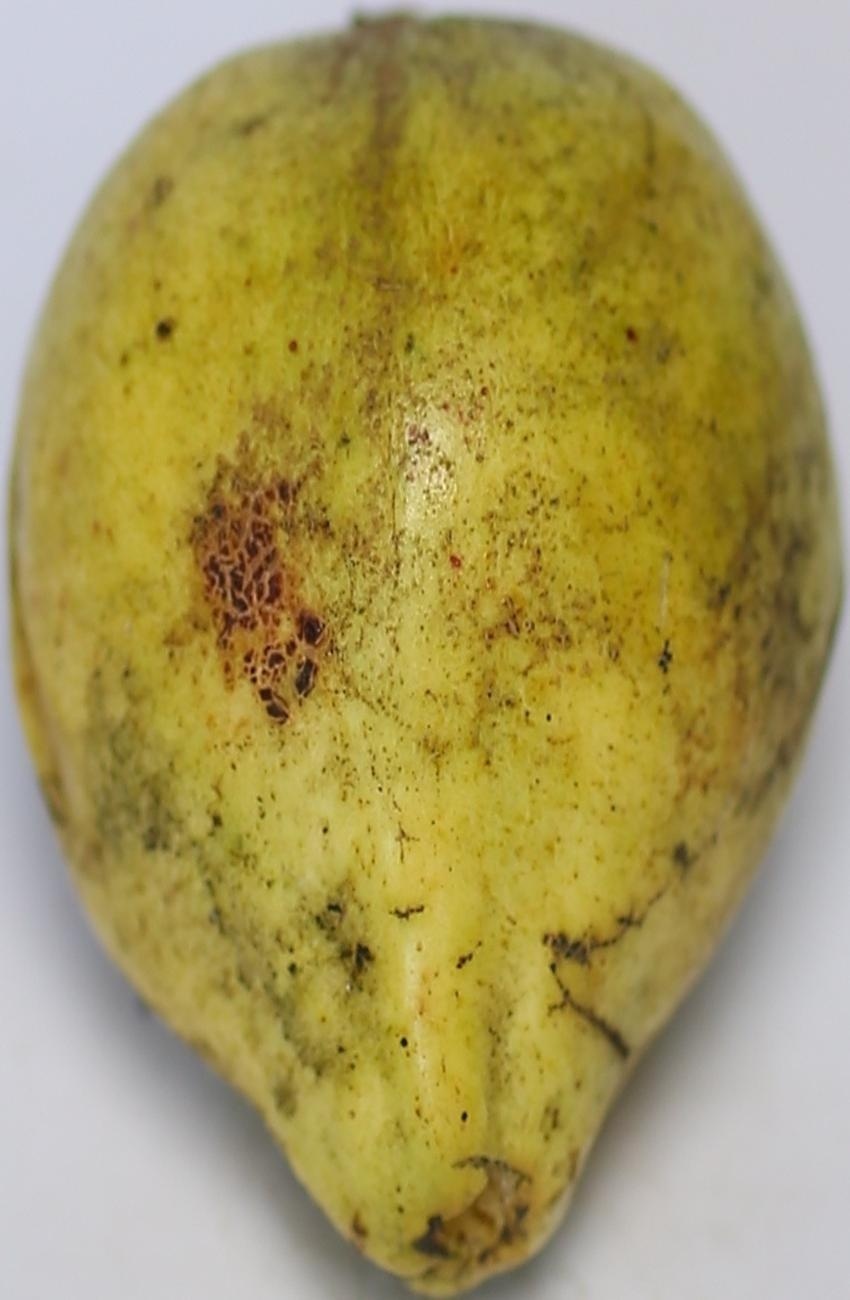
Maturity: mature-green
Variety: riyali